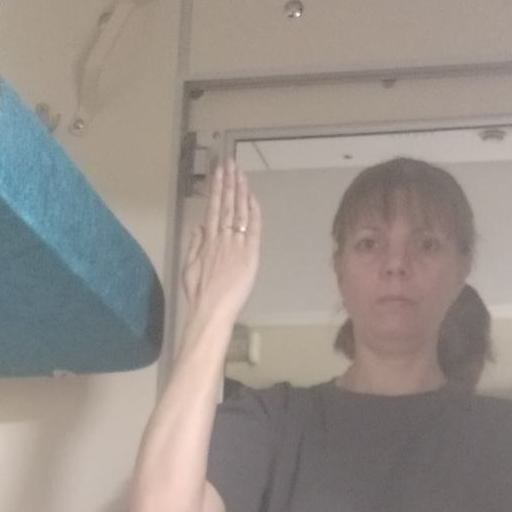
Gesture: stop_inverted